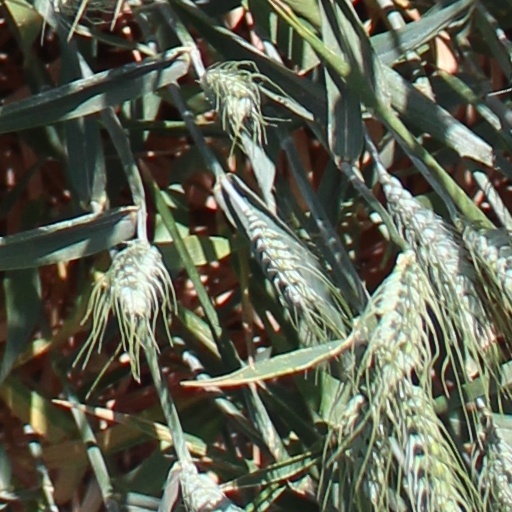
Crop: wheat